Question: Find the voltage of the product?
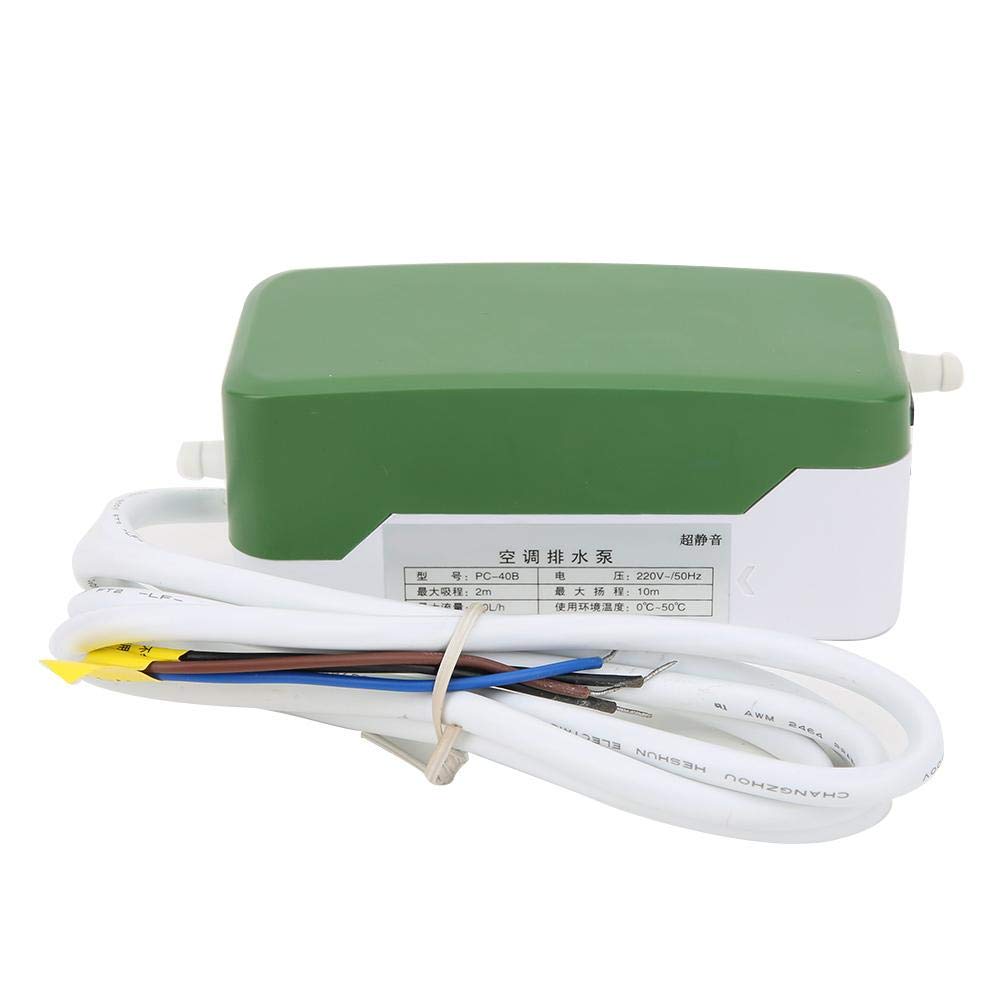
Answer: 220.0 volt